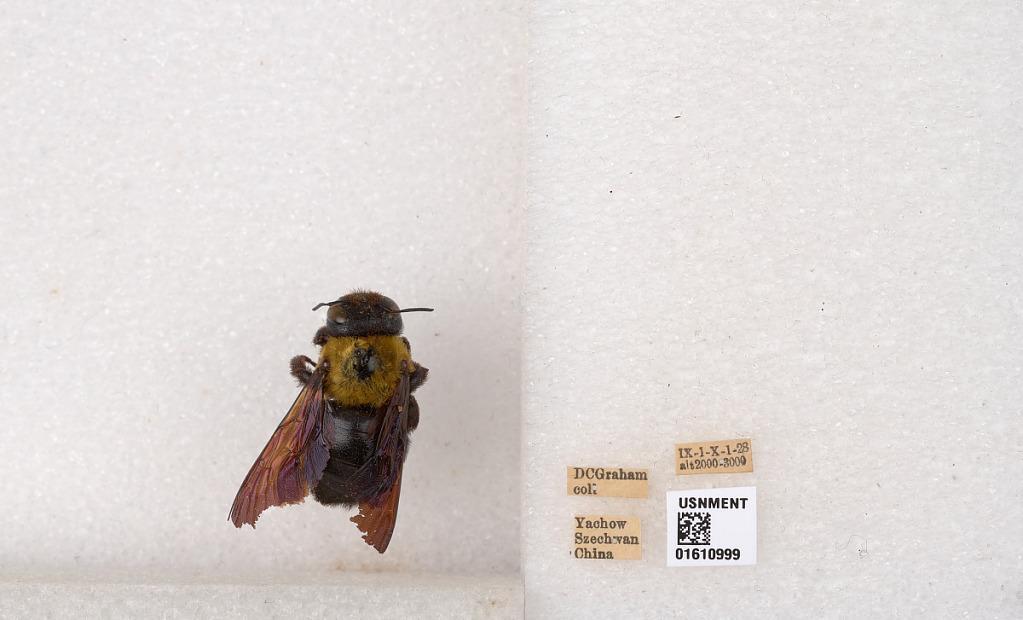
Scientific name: Xylocopa (Alloxylocopa) appendiculata appendiculata Smith
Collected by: D. Graham
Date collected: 1928-9-1
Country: China
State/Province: Sichuan
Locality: Yachow
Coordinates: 29.9833, 103.083